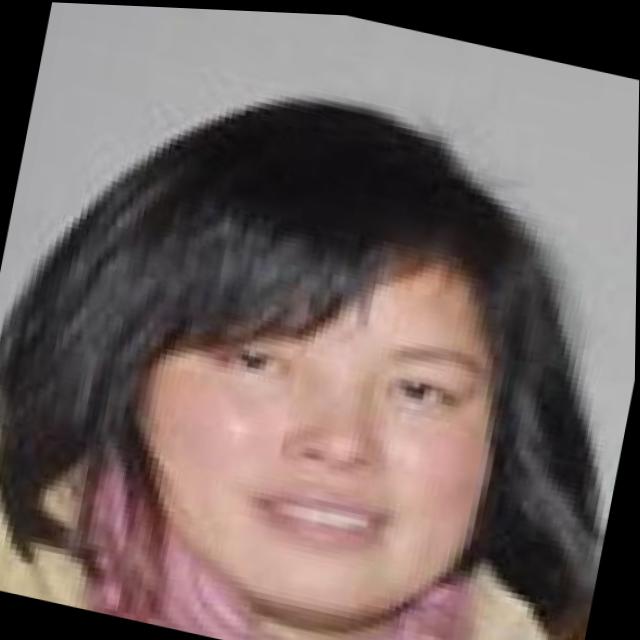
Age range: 21-44